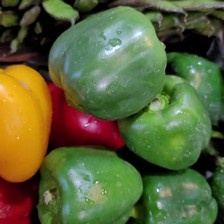
Label: capsicum